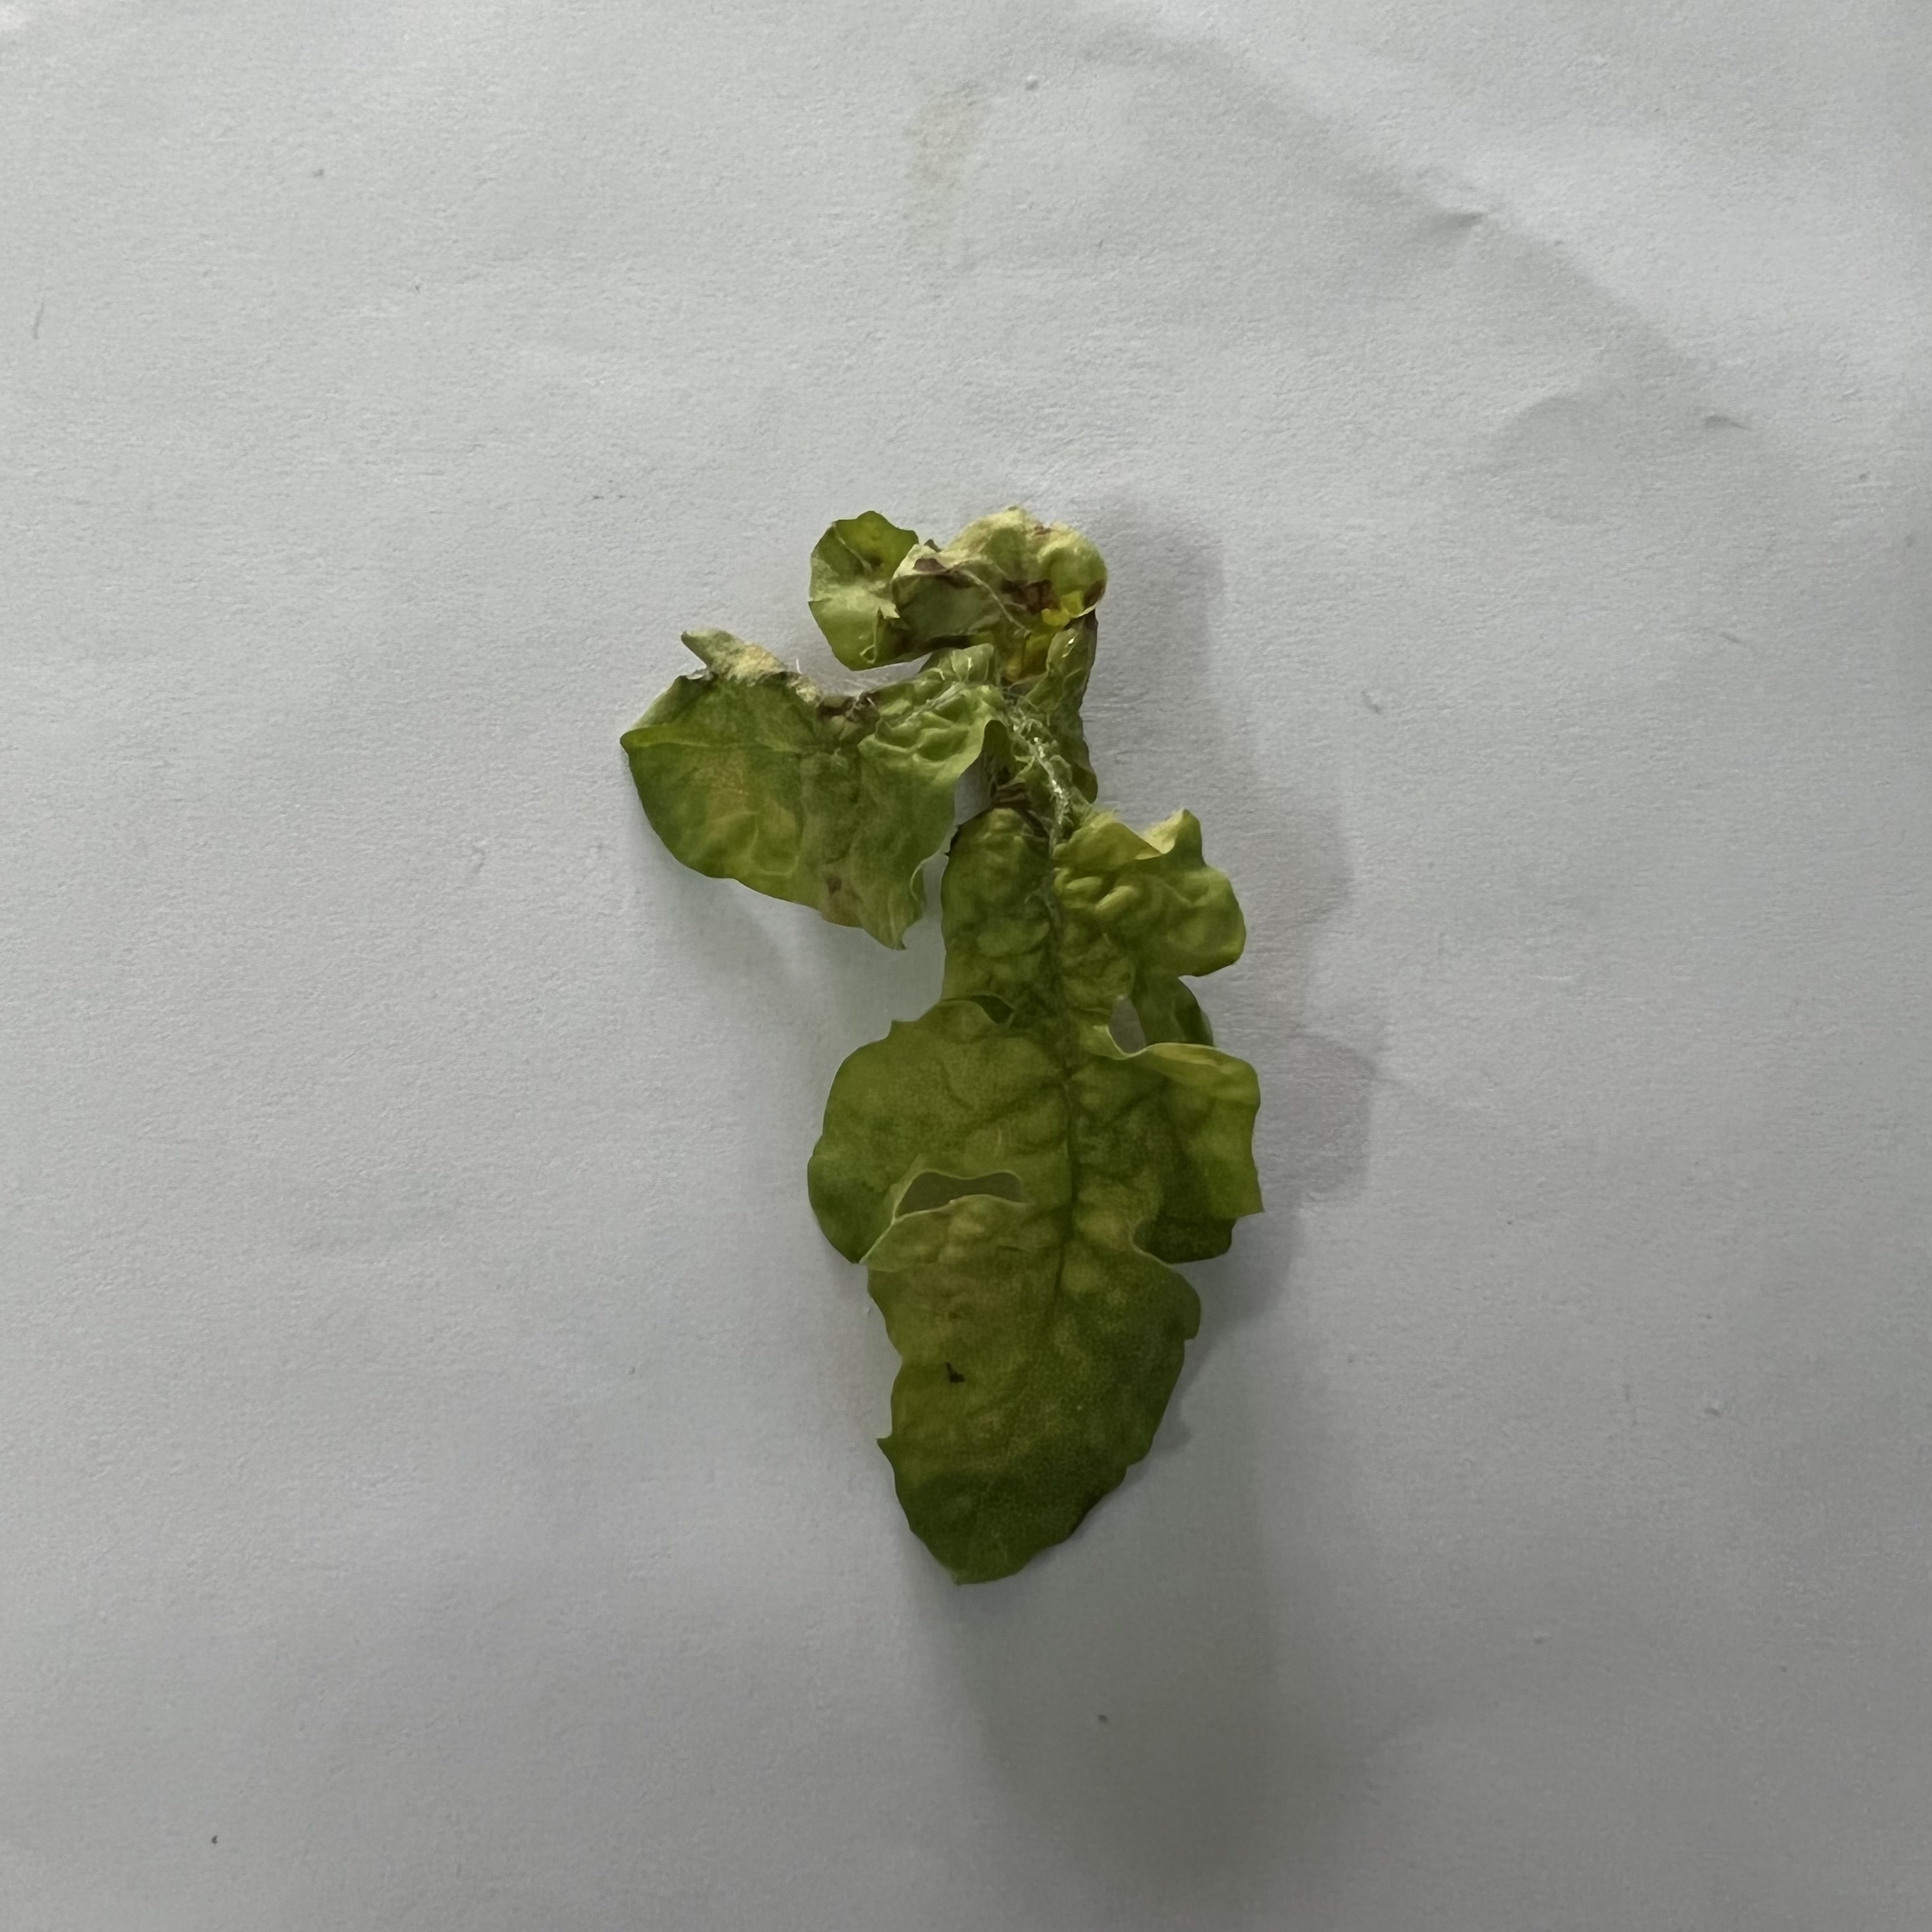
Label: Mosaic_Virus